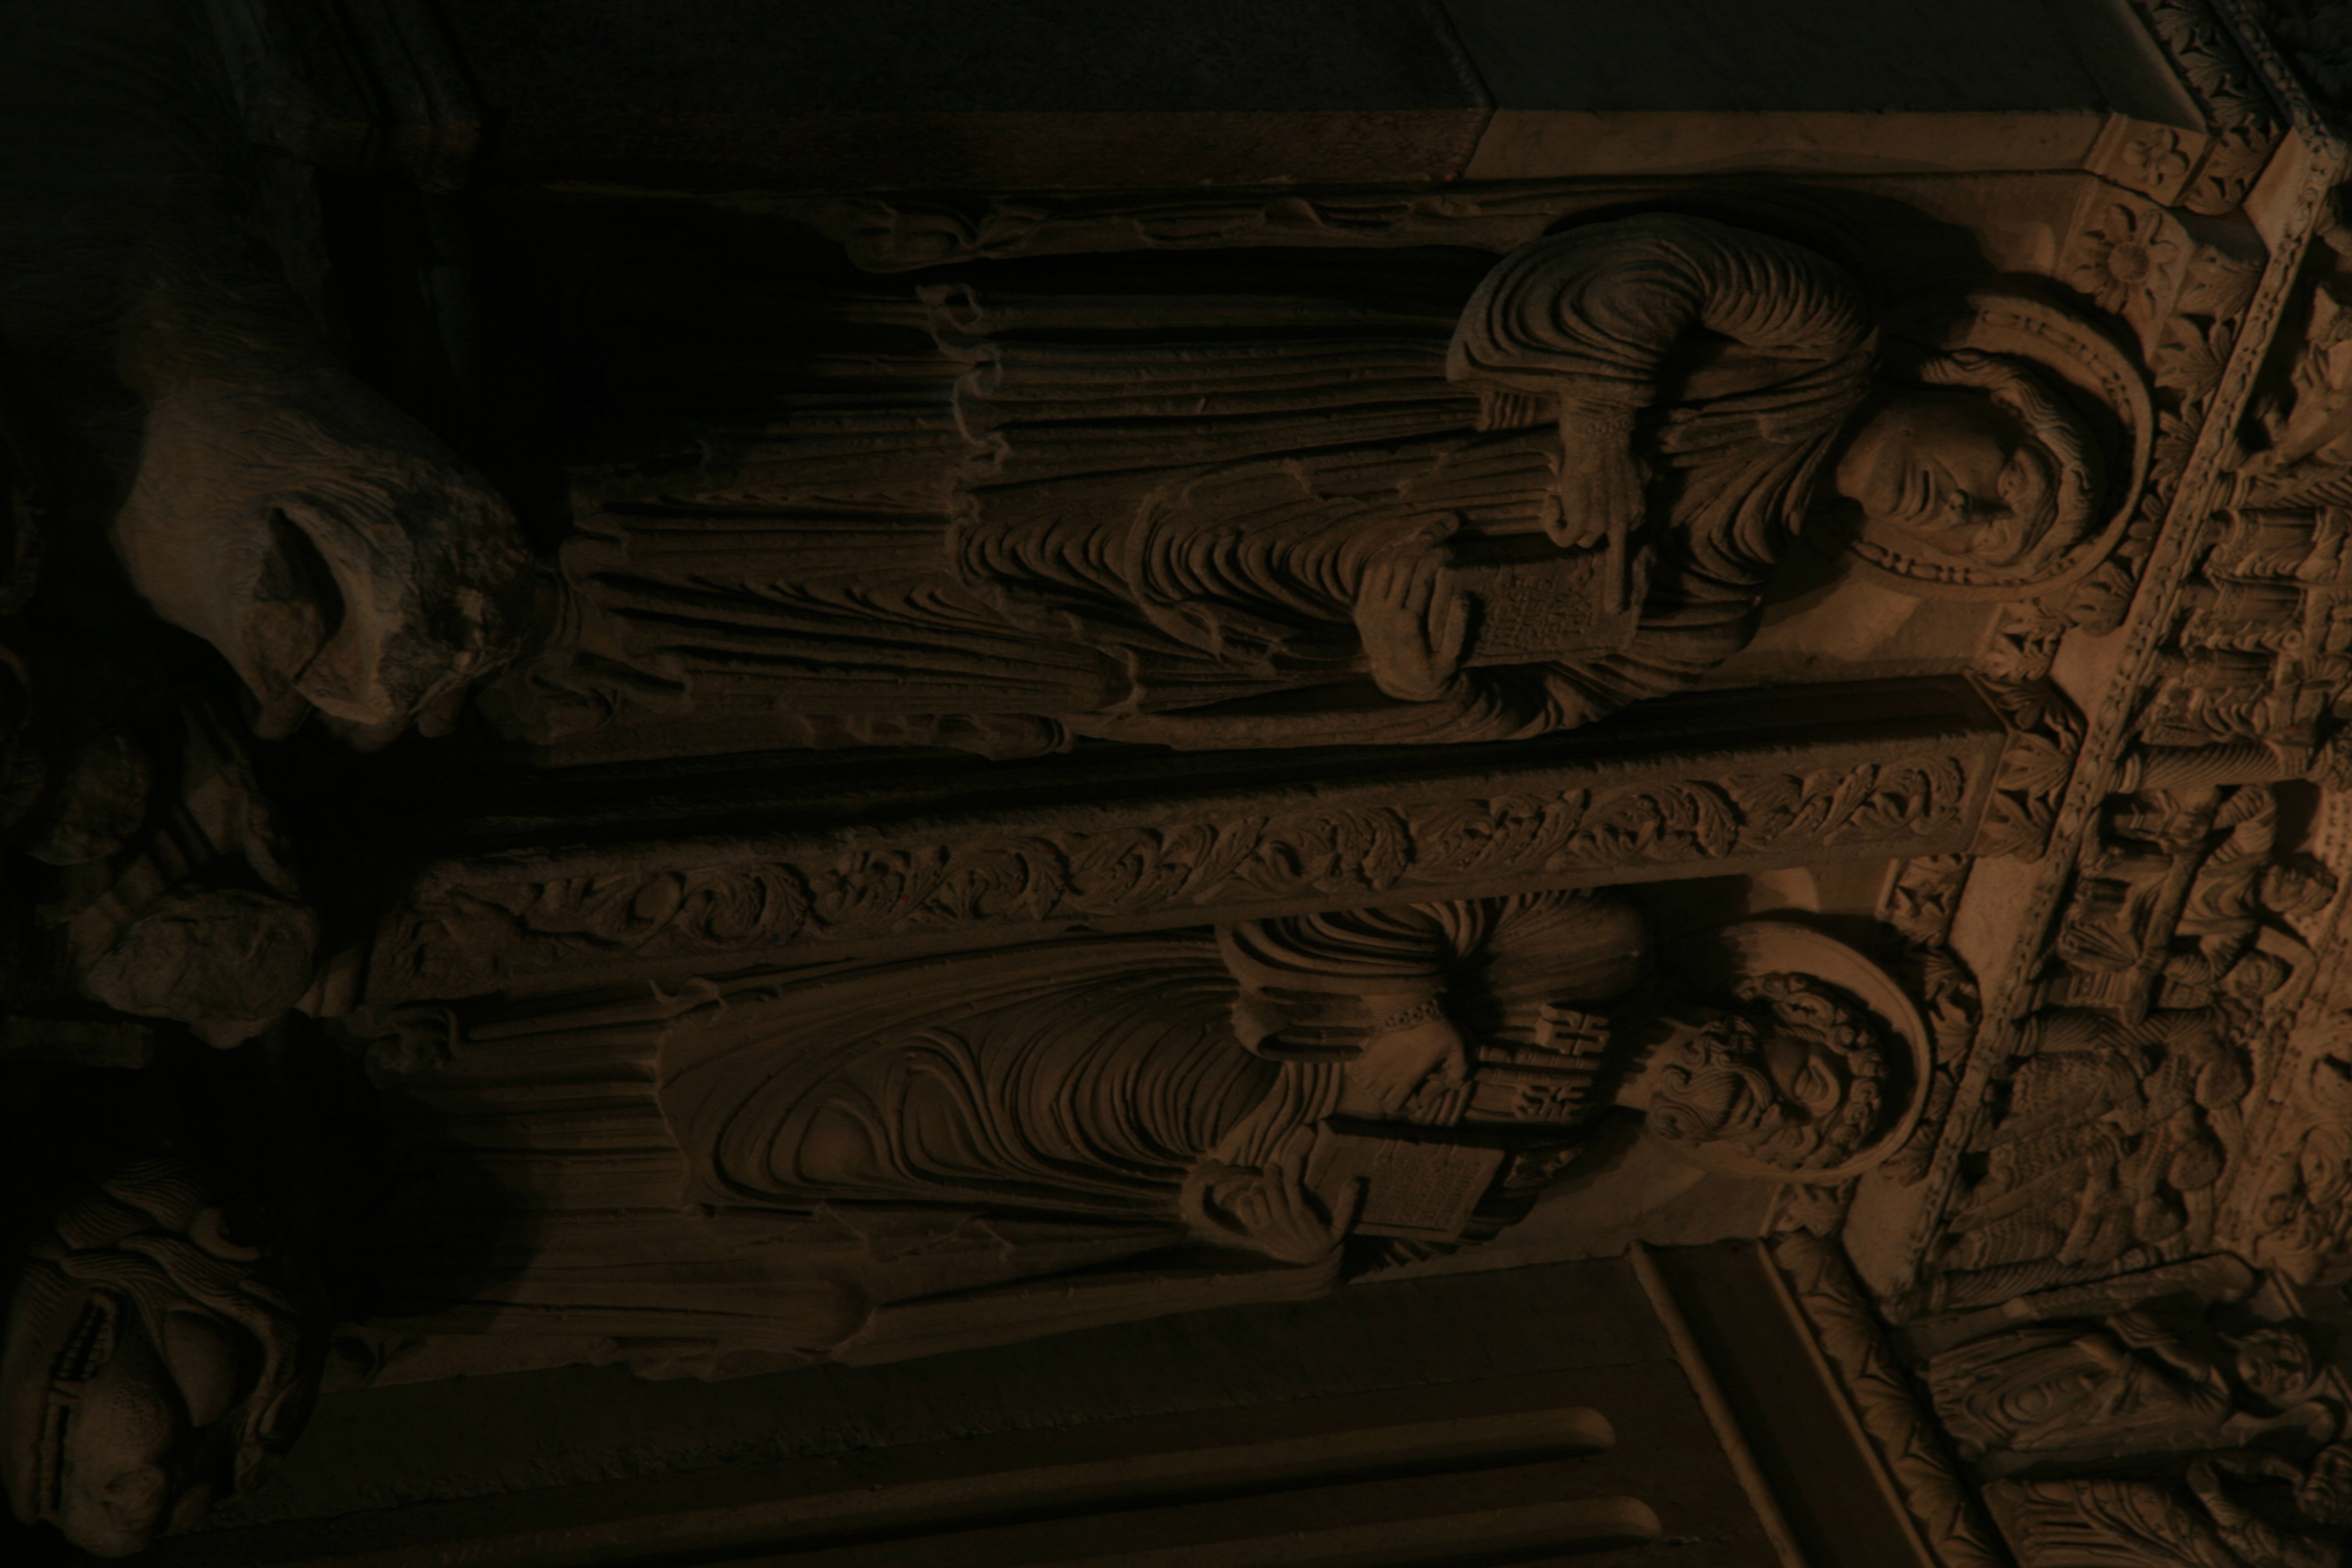
architecture, monument, france, statue, column, darkness, church, cathedral, sculpture, art, temple, statues, provence, iglesia, romancatholic, carving, arles, relief, kathedrale, portal, bouchesdurhone, sttrophime, romanesquearchitecture, artroman, saintetrophime, saintpeter, saintjohntheevangelist, ancient history